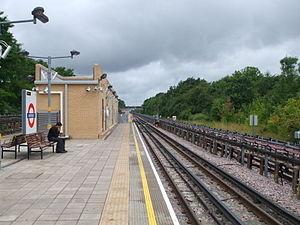
Northolt est une station du métro de Londres à Northolt dans le borough londonien d'Ealing. Elle est située sur la Central line.